Hiawatha, Iowa

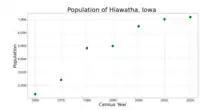
The population of Hiawatha, Iowa from US census data

As of the census of 2020, there were 7,183 people, 3,154 households, and 1,861 families residing in the city. The population density was 1,514.6 inhabitants per square mile (584.8/km). There were 3,332 housing units at an average density of 702.6 per square mile (271.3/km). The racial makeup of the city was 80.9% White, 6.8% Black or African American, 0.1% Native American, 4.4% Asian, 0.2% Pacific Islander, 1.4% from other races and 6.2% from two or more races. Hispanic or Latino persons of any race comprised 3.8% of the population.